Emperor Wu of Han

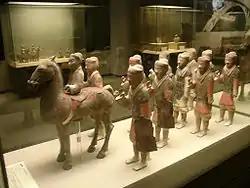
Chinese ceramic statues of cavalry and infantry, wearing armour and bearing shields (with missing weapons), from the Yangjiawan terracotta army, Hainan Provincial Museum

Emperor Wu dispatched an amphibious expedition force led by Wang Hui (王恢) and Han Anguo (韩安国) to address the Minyue threat. Again fearing the Han intervention, Luo Yushan (雒余善), the younger brother of Minyue's King Ying, orchestrated a coup with other Minyue nobles, killed his brother with a spear, decapitated the corpse and sent the severed head to Wang. Following the campaign, Minyue was split into a dual monarchy: Minyue was controlled by a Han proxy ruler, Zou Chou (驺丑), and Dongyue (东越) was ruled by Luo Yushan.